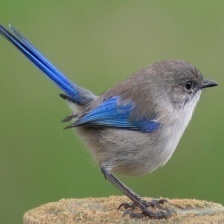
Species: SPLENDID WREN
Scientific name: MALURUS SPLENDENS